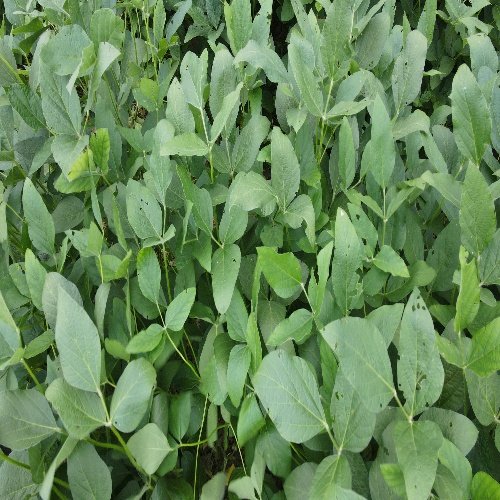
Label: Caterpillar